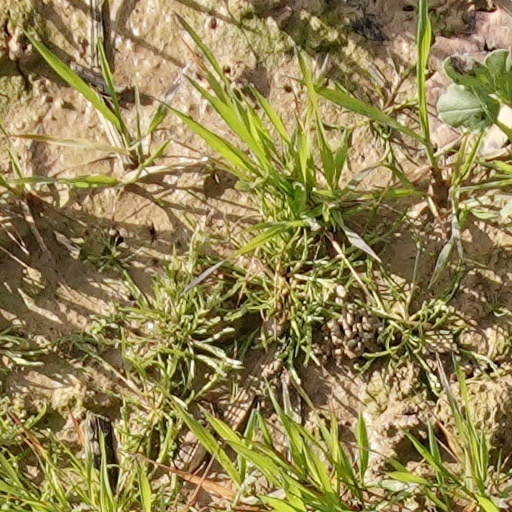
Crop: wheat